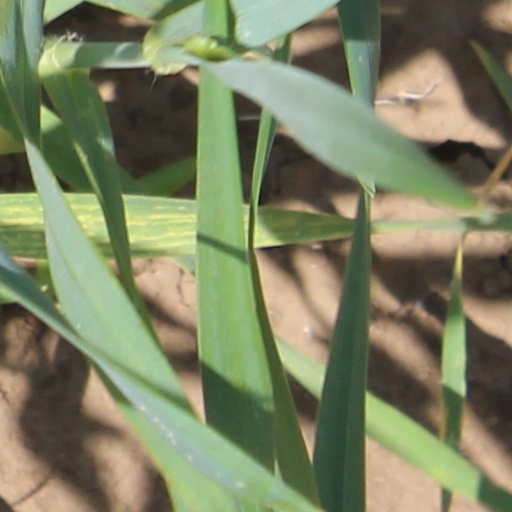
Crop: wheat